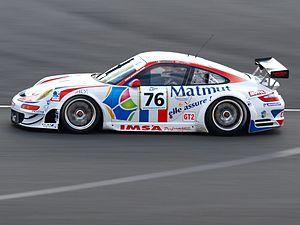
IMSA Performance, est une écurie française de sport automobile basée à Saint-Jean-du-Cardonnay en Normandie et fondée par Raymond Narac en 2001.